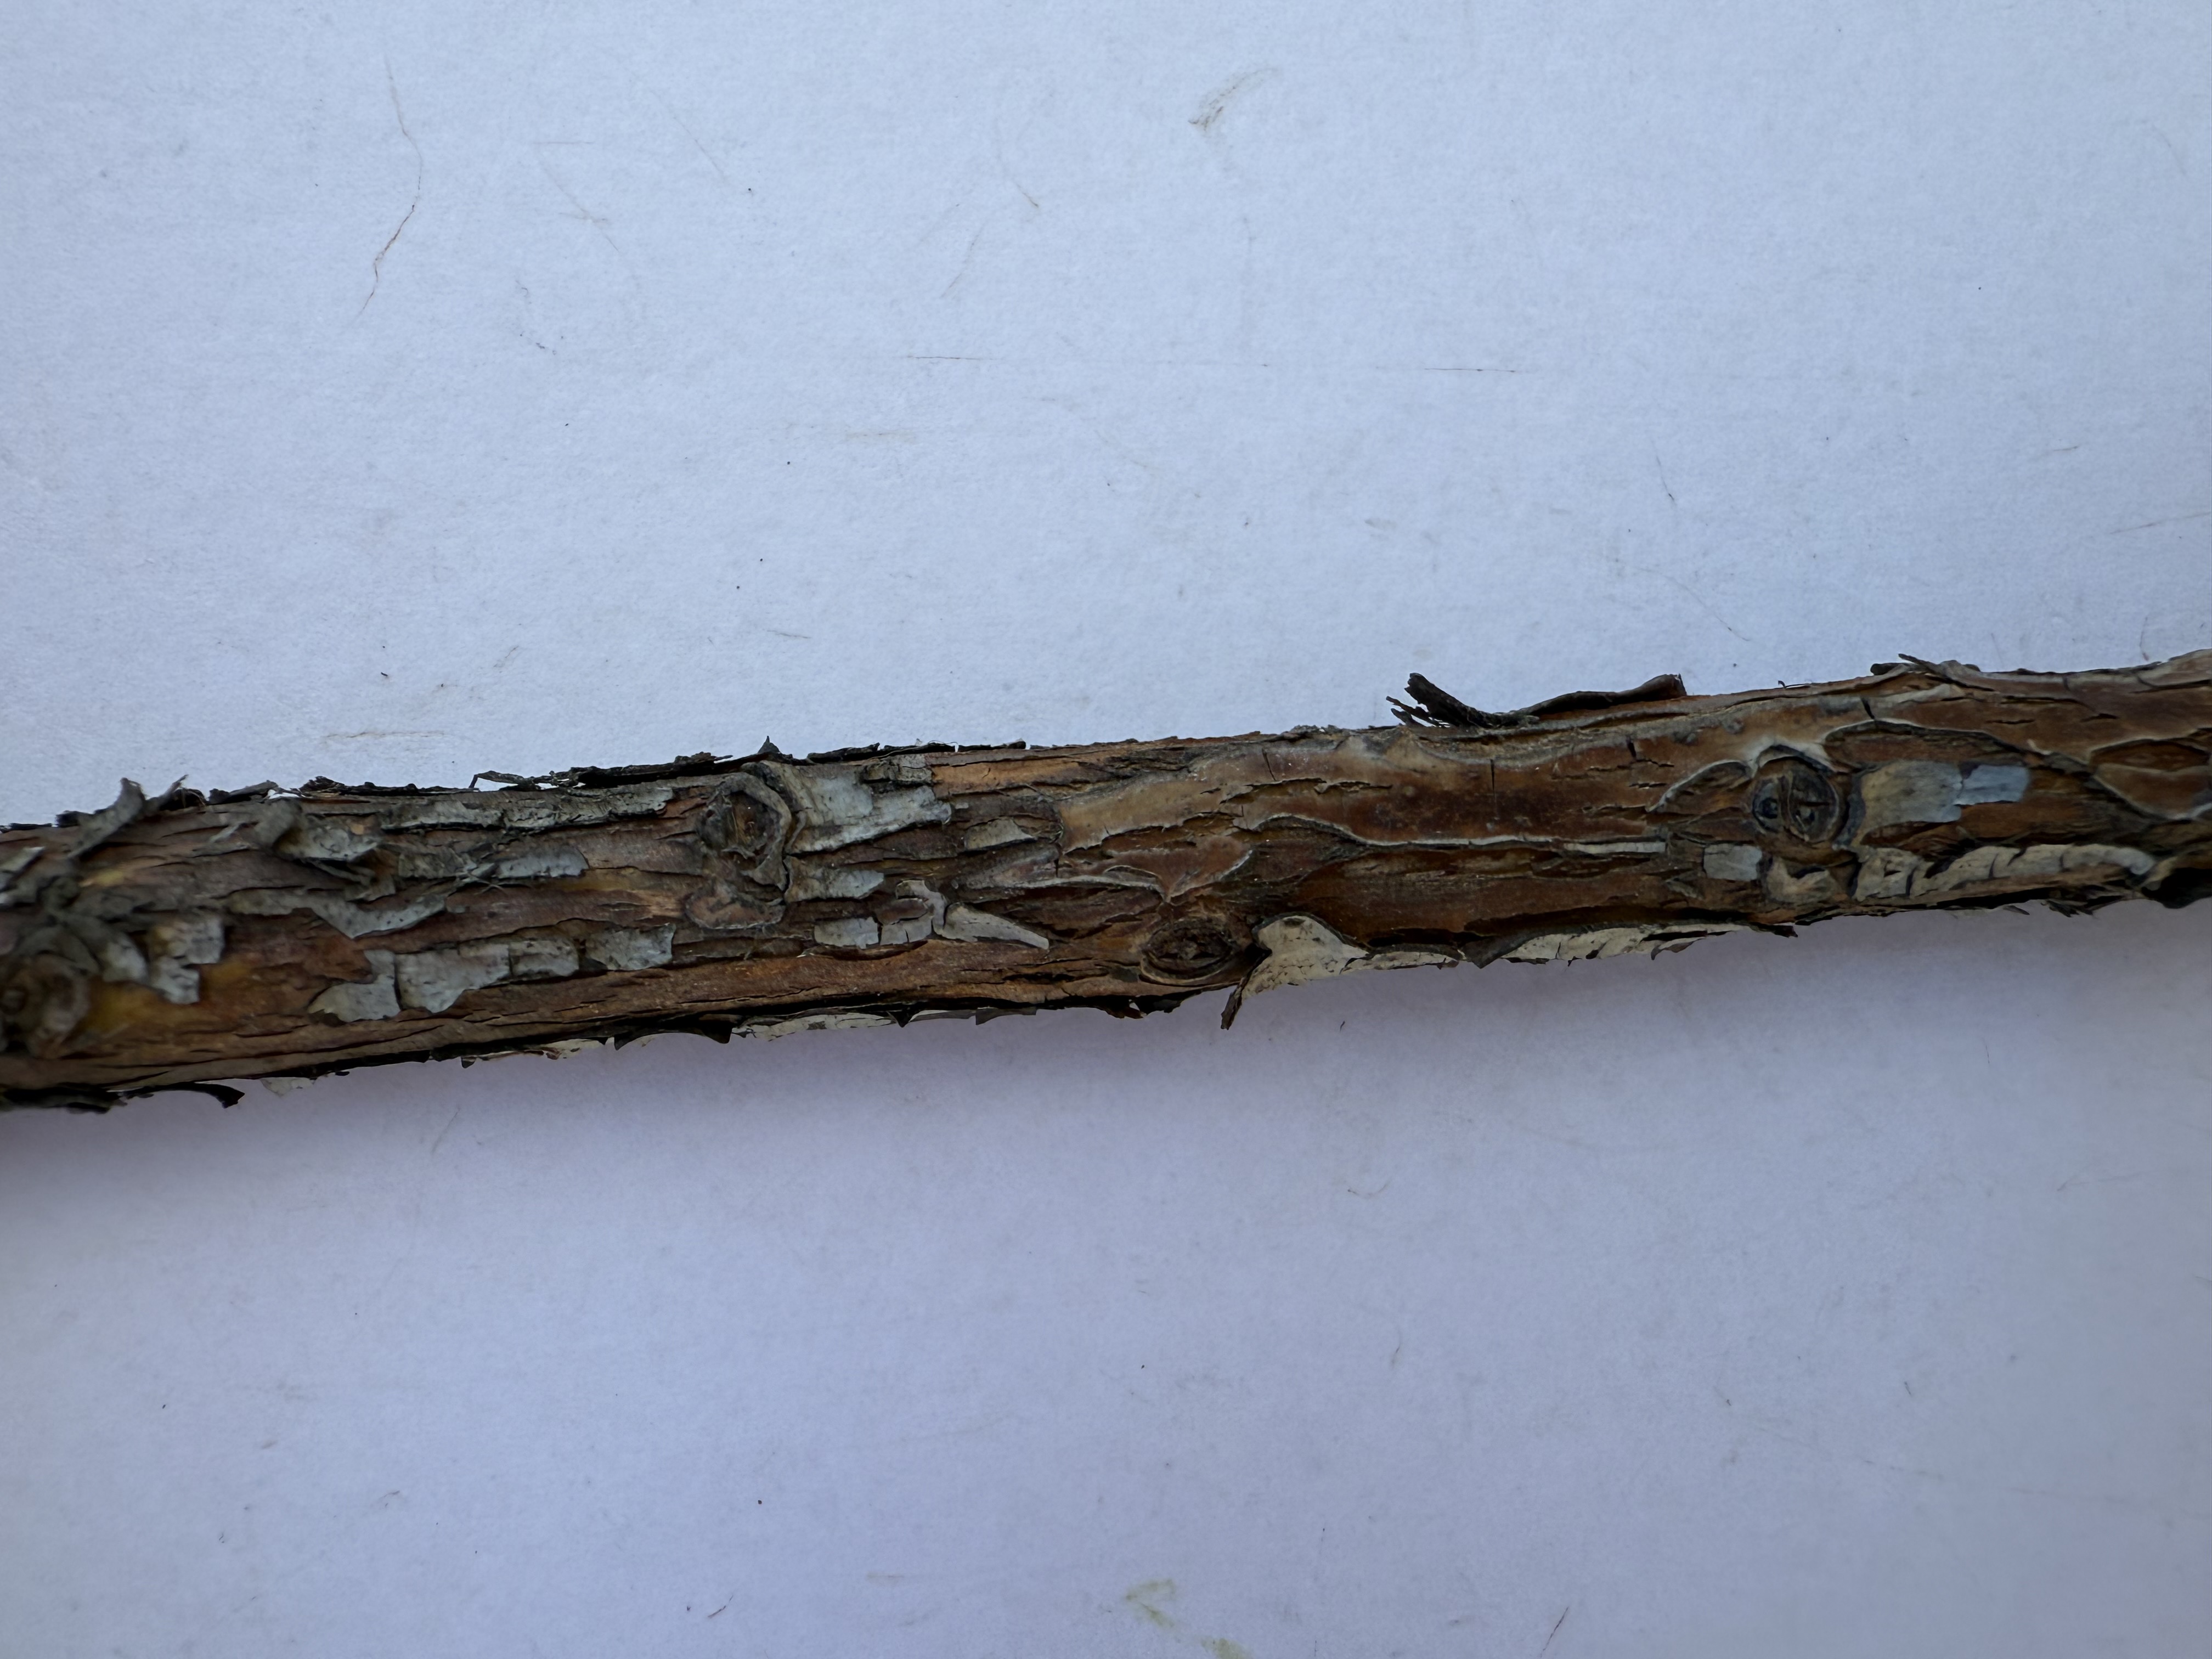
Variety: Wild Strawberry